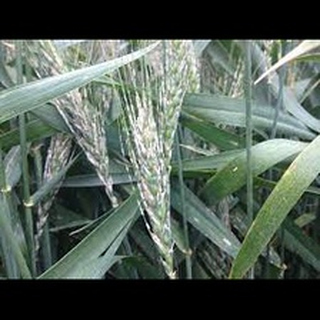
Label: wheat_mildew